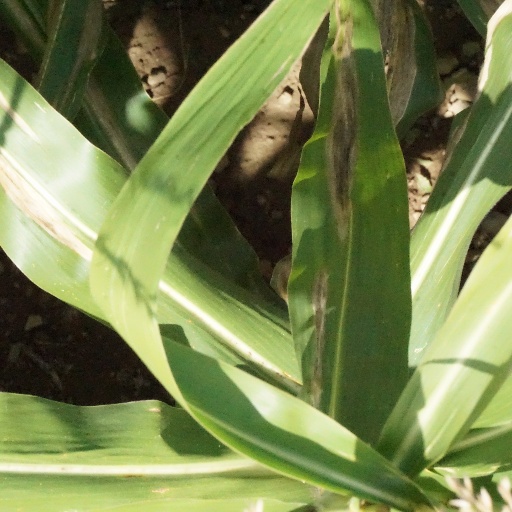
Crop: maize; corn